Revolution FC

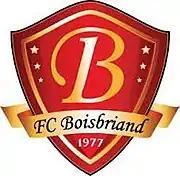
FC Boisbriand logo

In 2012, the semi-professional club was established to play in the newly formed Première Ligue de soccer du Québec, a Division III league, as one of the founding members. Their home field was located at Parc Régional 640. They played their first match on May 6, at home, against FC L'Assomption. They had a rivalry with A.S. Blainville, with both clubs being from the Laurentides region. After the 2013 season, they withdrew from the league, having failed to meet league regulations.